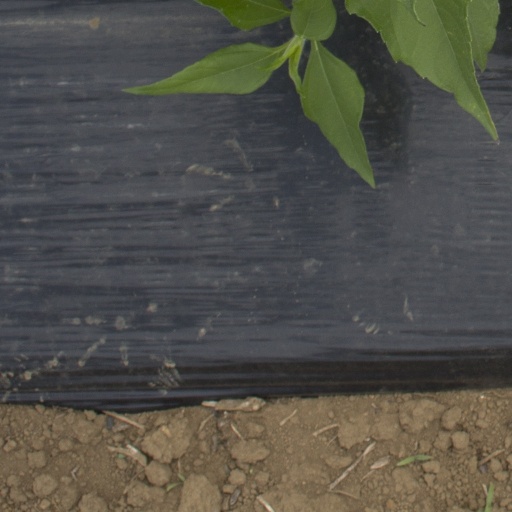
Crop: Jerusalem artichoke